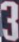
Number: 3